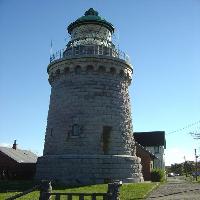
Weather: sun or clear